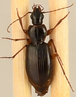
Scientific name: Synuchus impunctatus
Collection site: Bartlett Experimental Forest NEON (BART), plot BART_079